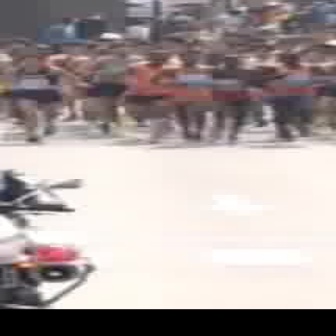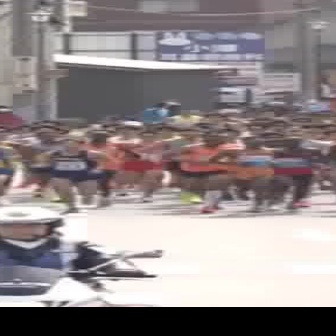
  Please identify the target specified by the bounding box [148,46,244,141] in the first image and locate it in the second image. Return the coordinates in [x_min,y_min,x_max,y_max] format.
Answer: [207,136,282,212]